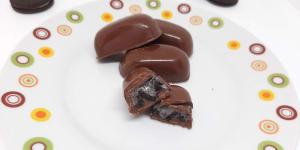
chocotejas de oreo